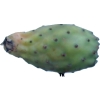
Label: cactus_fruit_green